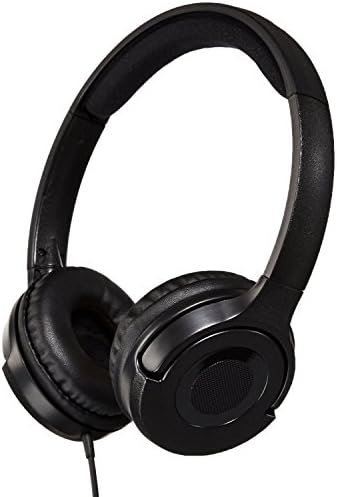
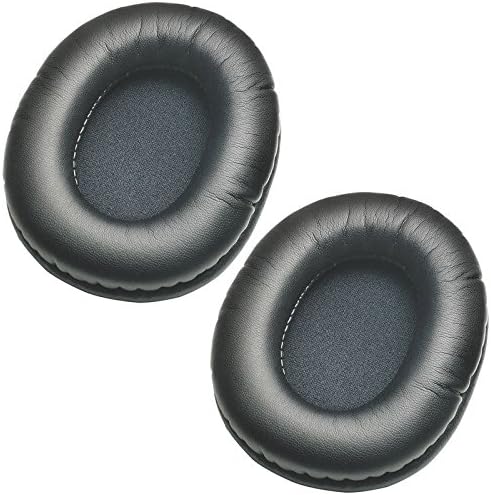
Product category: headphones
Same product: no